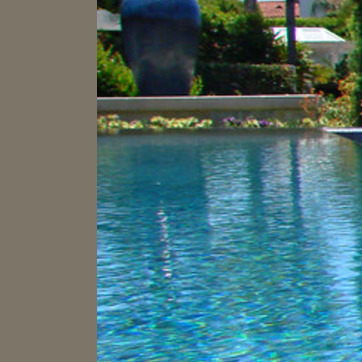
Material: water